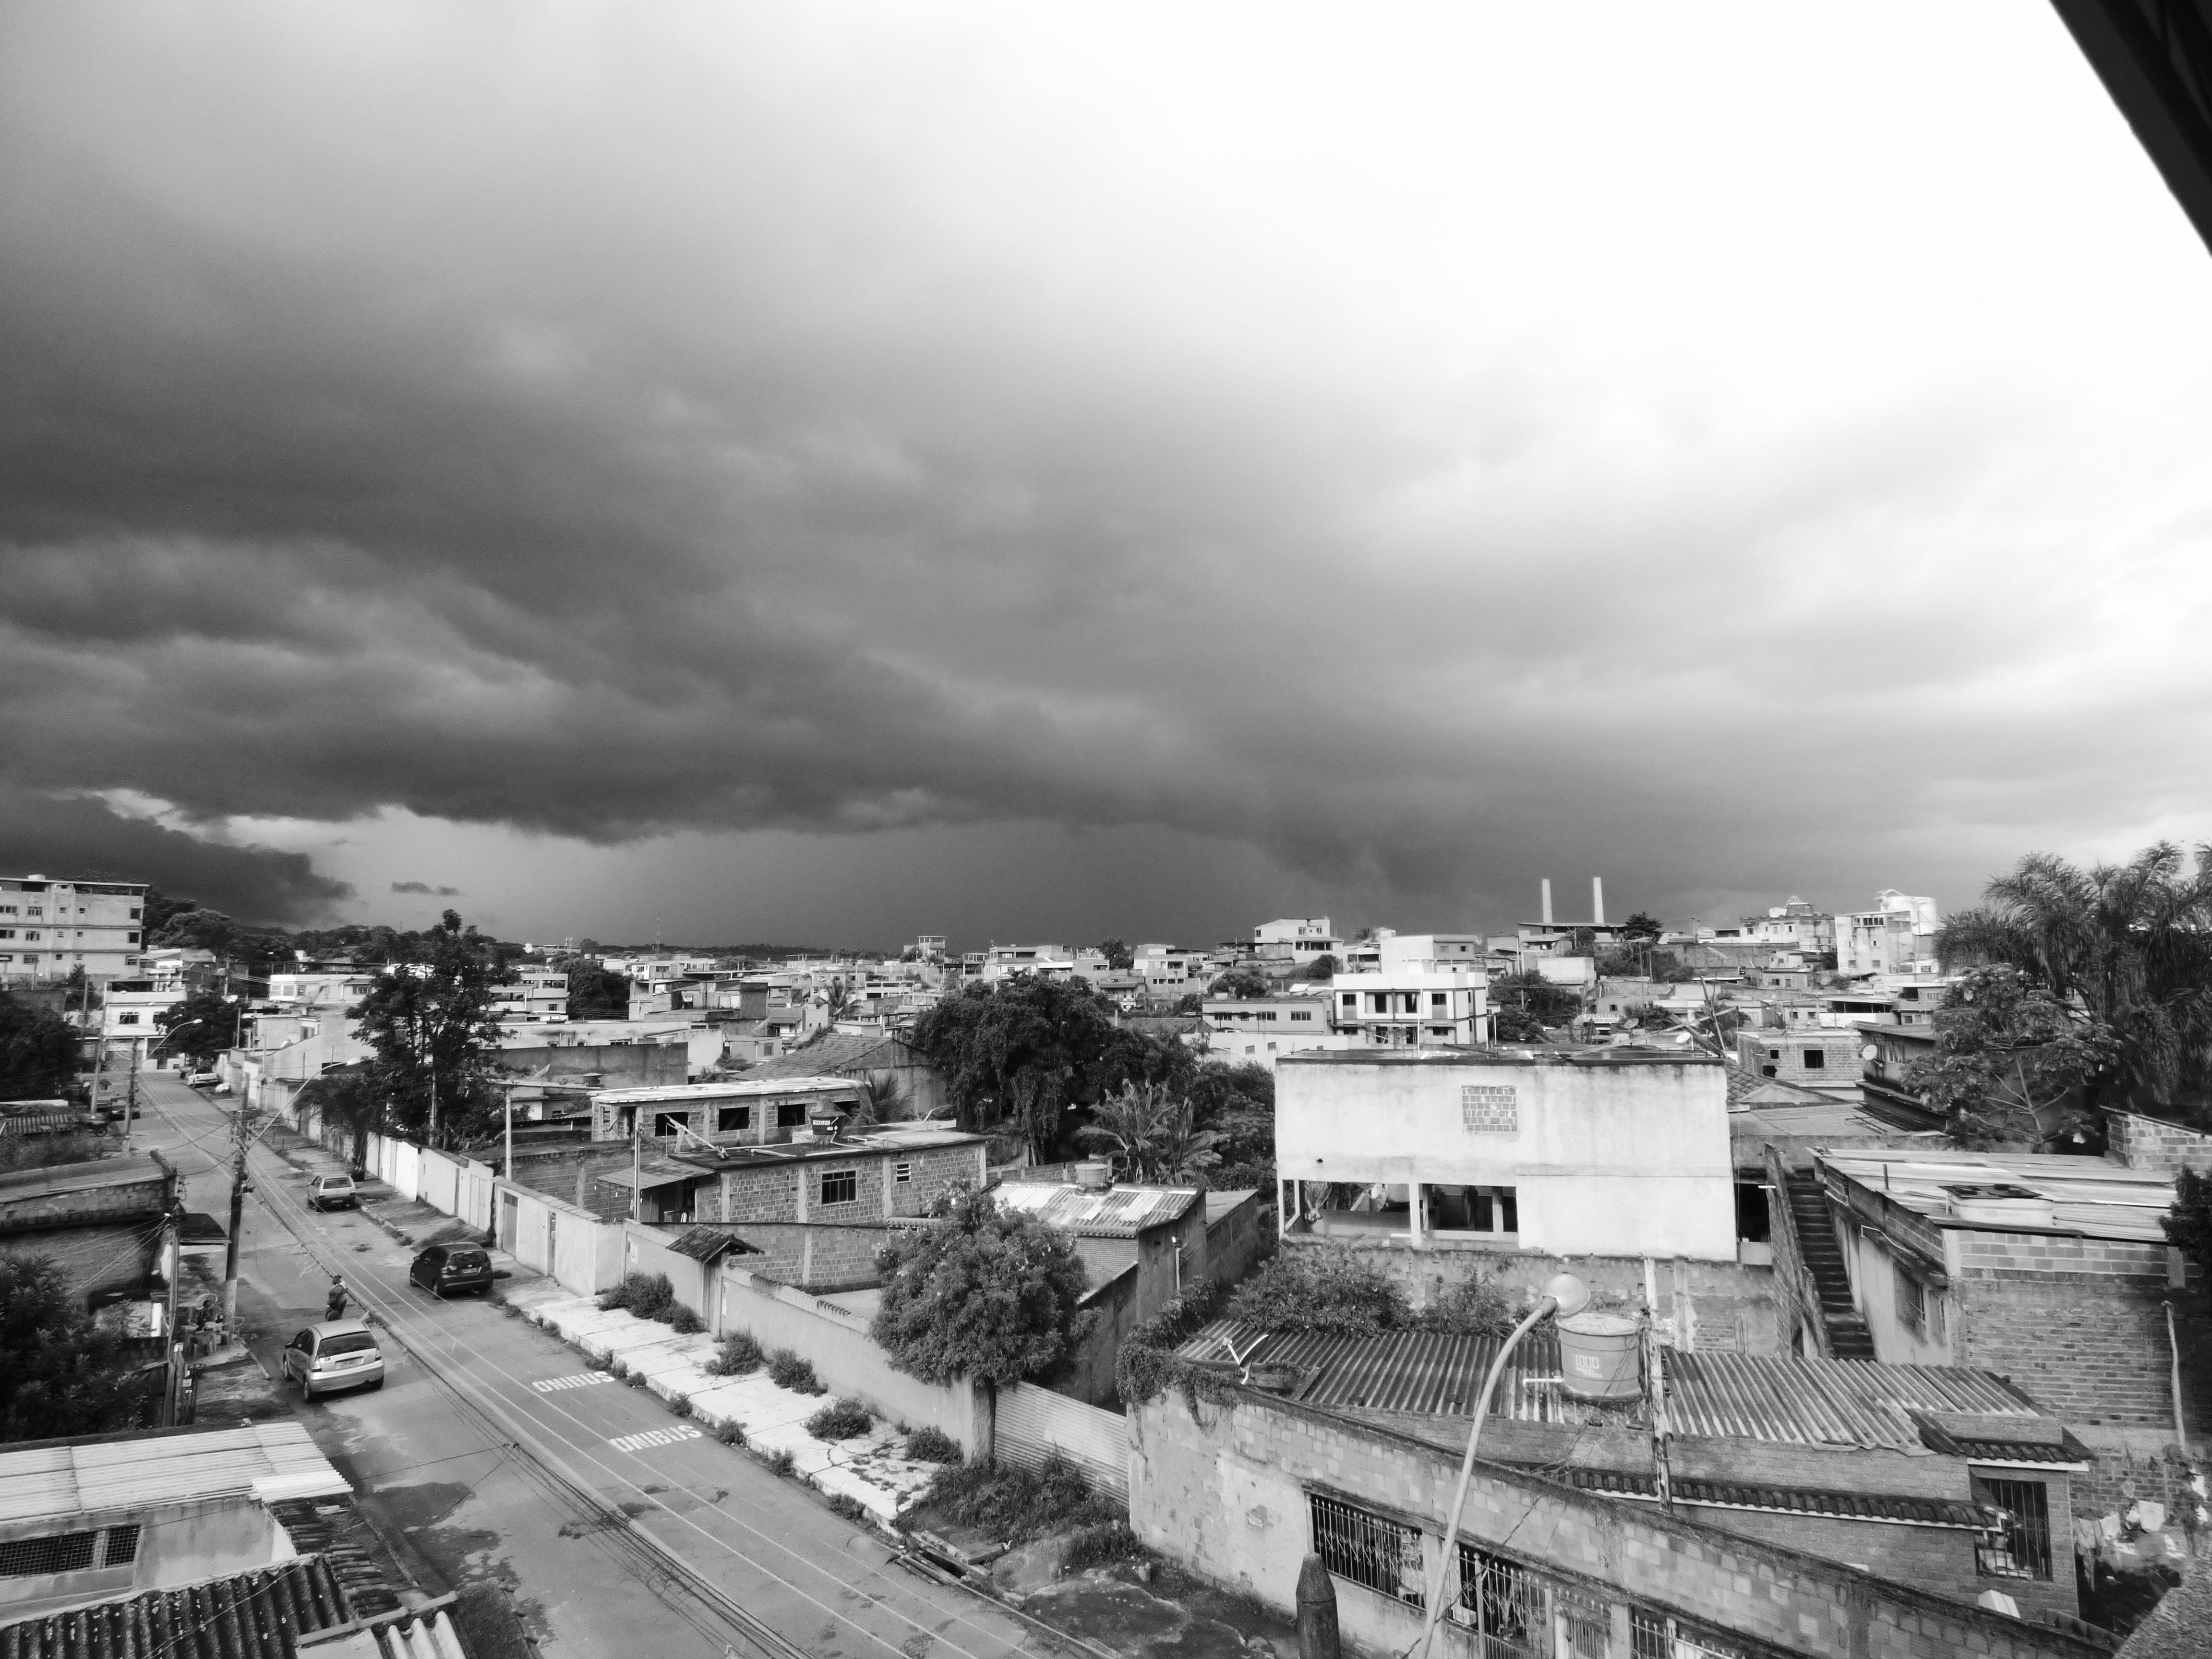
landscape, cloud, black and white, sky, road, skyline, street, photography, rain, time, city, cityscape, summer, suburb, church, monochrome, buildings, mountains, houses, vista, brazil, scenario, urban area, monochrome photography, residential area, human settlement